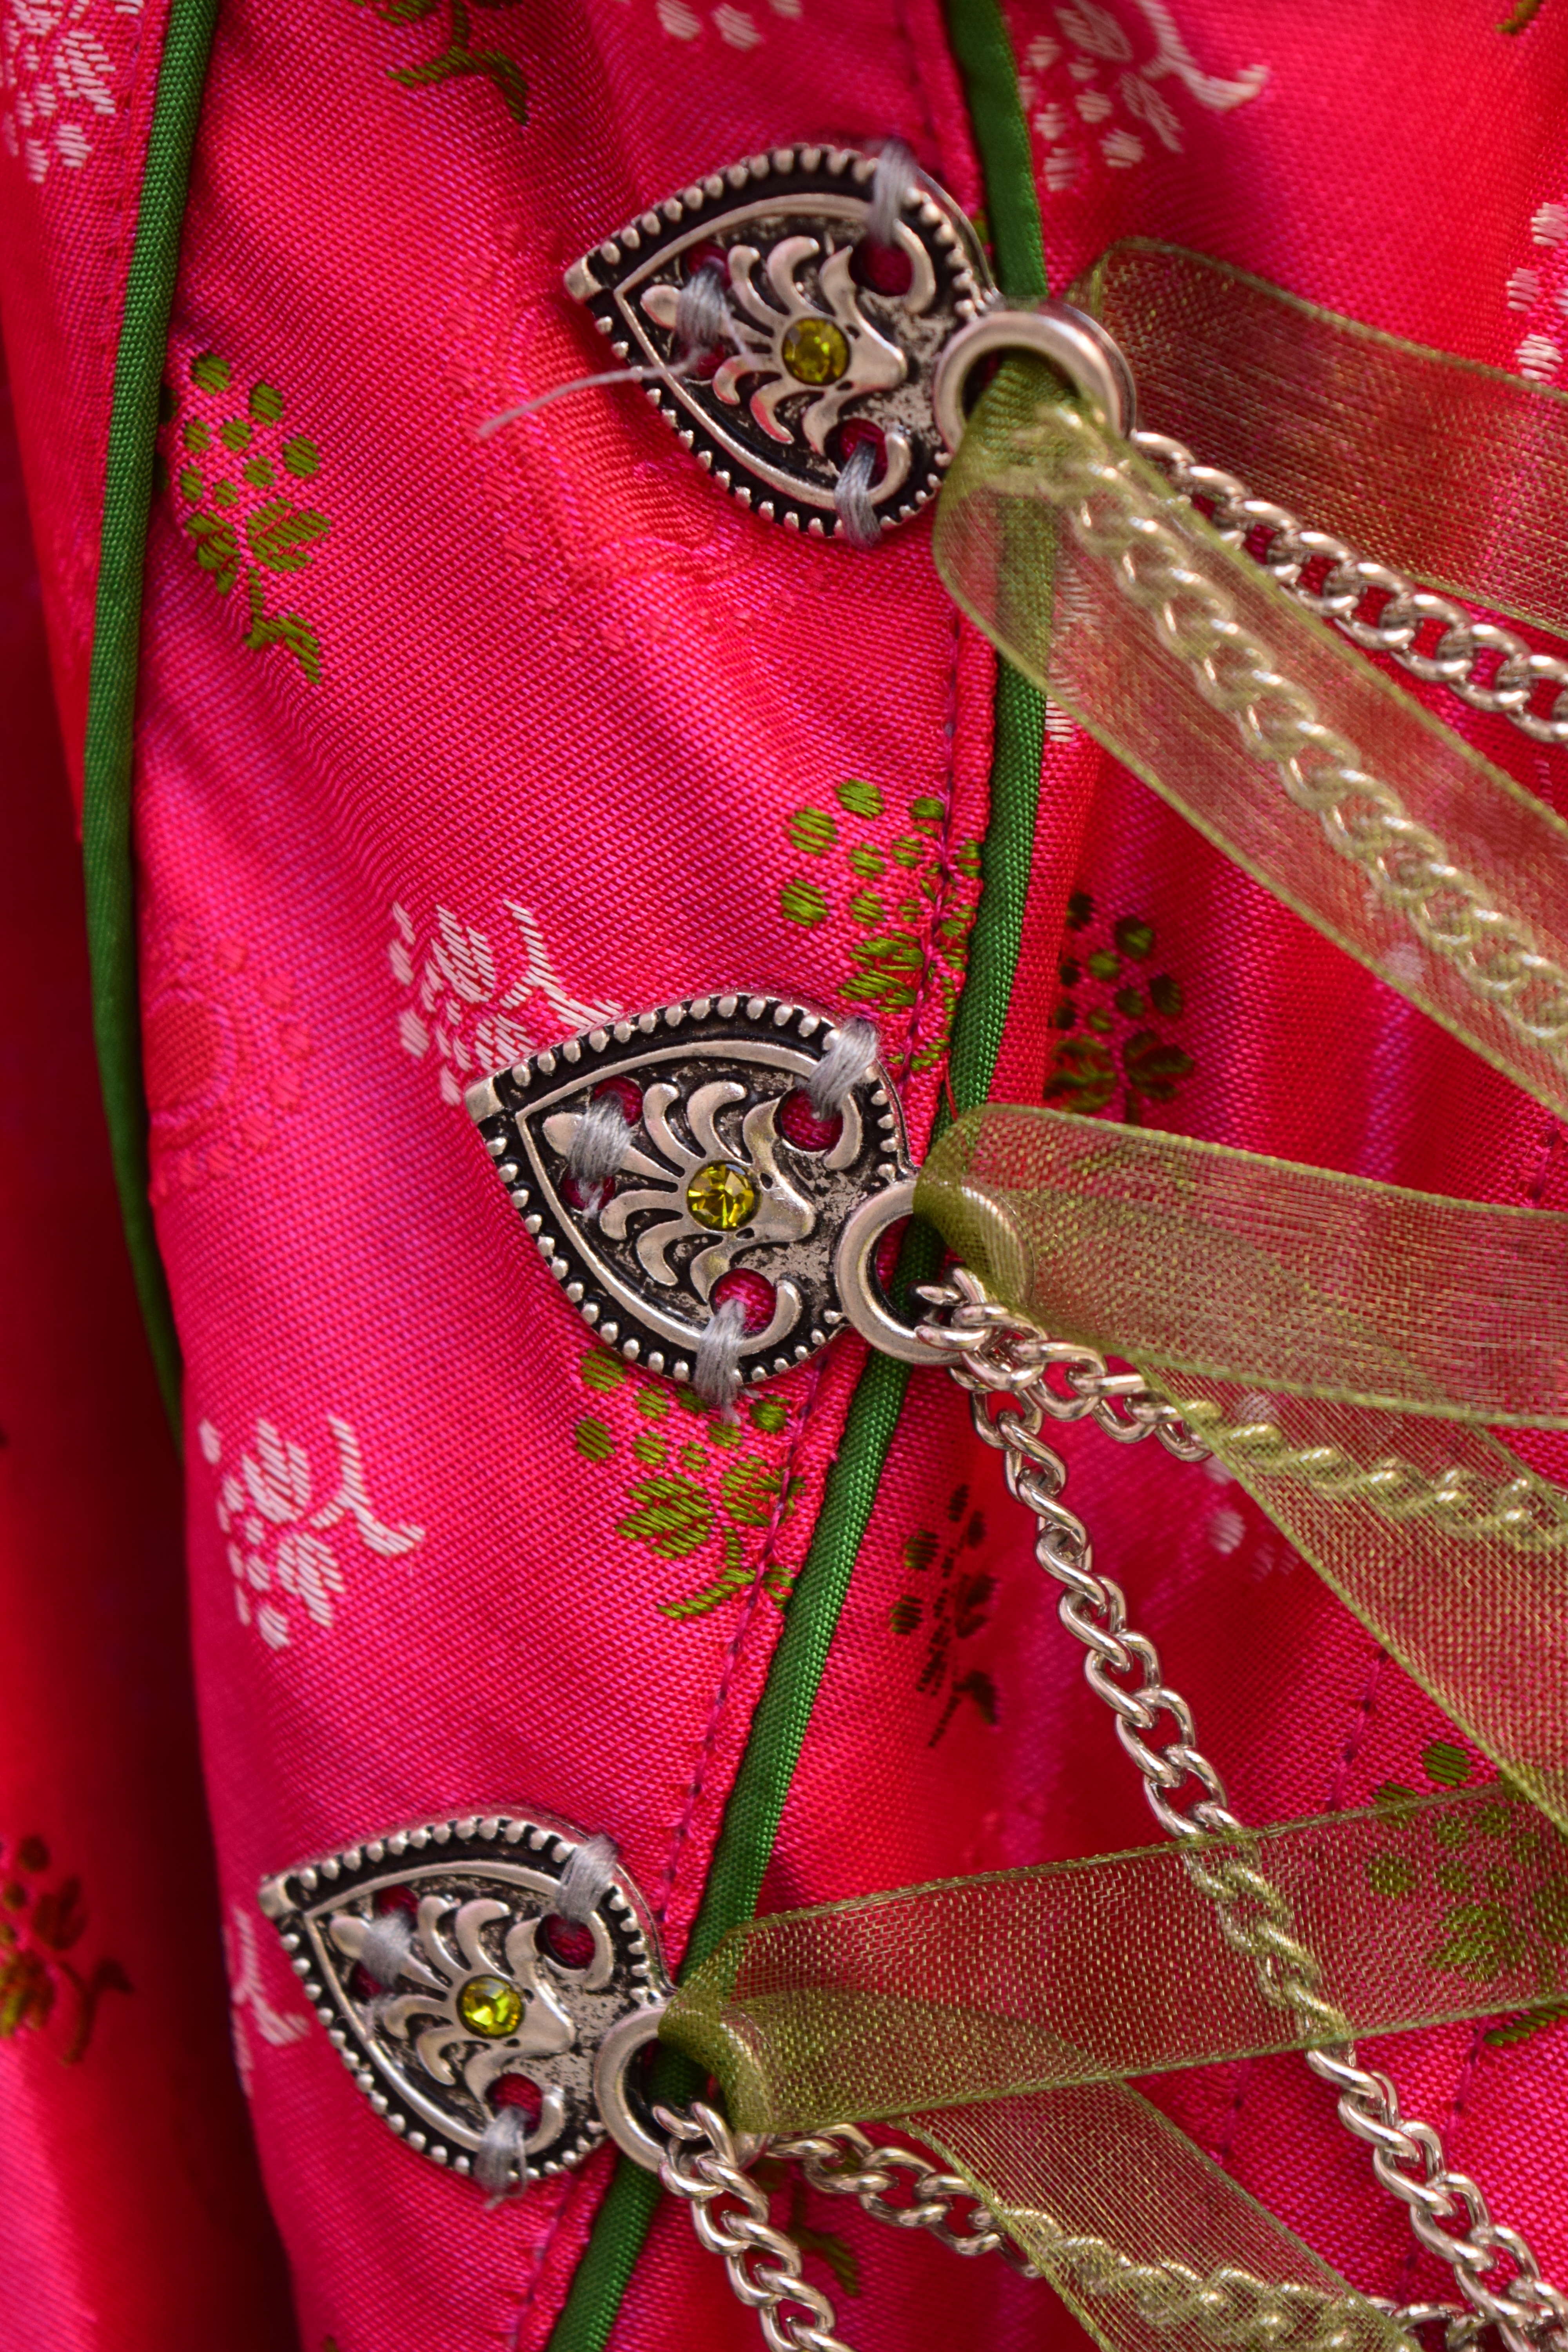
chain, flower, pattern, red, metal, clothing, colorful, pink, close, fabric, jewellery, textile, art, design, bavaria, magenta, tradition, costume, oktoberfest, dirndl, section, dirndl fabric